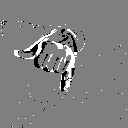
ASL letter: j